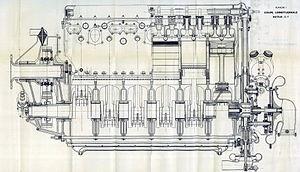
L'Hispano-Suiza 12Y était un moteur d'avions français de l'avant-guerre. Issu de développements successifs des célèbres Hispano-Suiza V8 de 1914, il devint l'un des premiers moteurs de la classe des 1 000 ch. Il a été utilisé par de nombreux avions passés à la postérité, tels les Morane-Saulnier M.S.406 ou Dewoitine D.520.